Mario Cazes

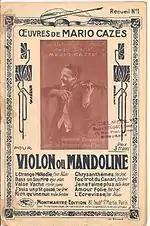

Prends-moi, Hawaï, Aux reflets de Paris, Si tu voulais, La Vira, Serment d'Amour, M'amour!M'amour!, Aux reflets de Paris, Moana, Ne faites pleurer les femmes, Pour toi, Garde-moi, Obsession, Ton bonheur, Chant des Guitares, Tout près de moi, Tu me verras passer, L'étrange Mélodie, Dans un Sourire, Valse Vache, J'suis un p'tit gosse, Chrysanthèmes, Fox trot du Canari, Je ne t'aime plus, Amour Folie, L'Écrevisse, Ma Wallonie, En Dansant Le Charl'ston, Le Chapelet d'amour, Chemineau, Petite Fumée...